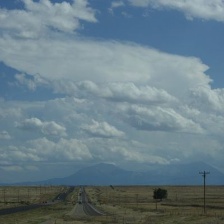
Cloud type: Cumulonimbus